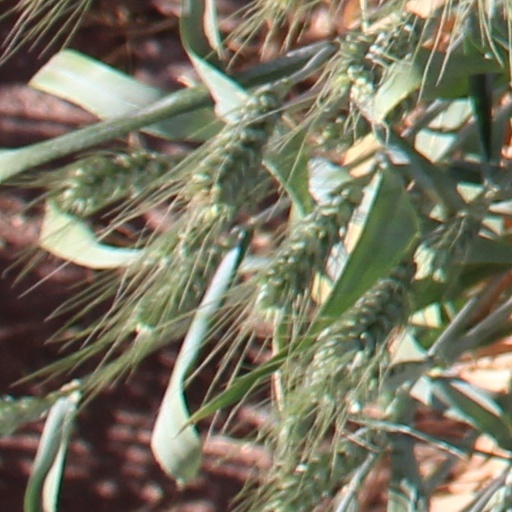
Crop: wheat